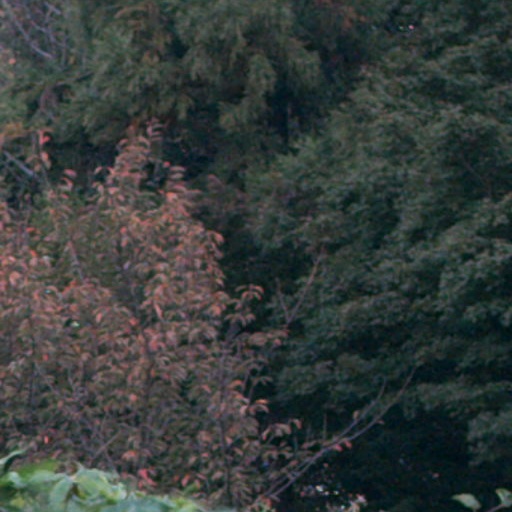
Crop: cassava